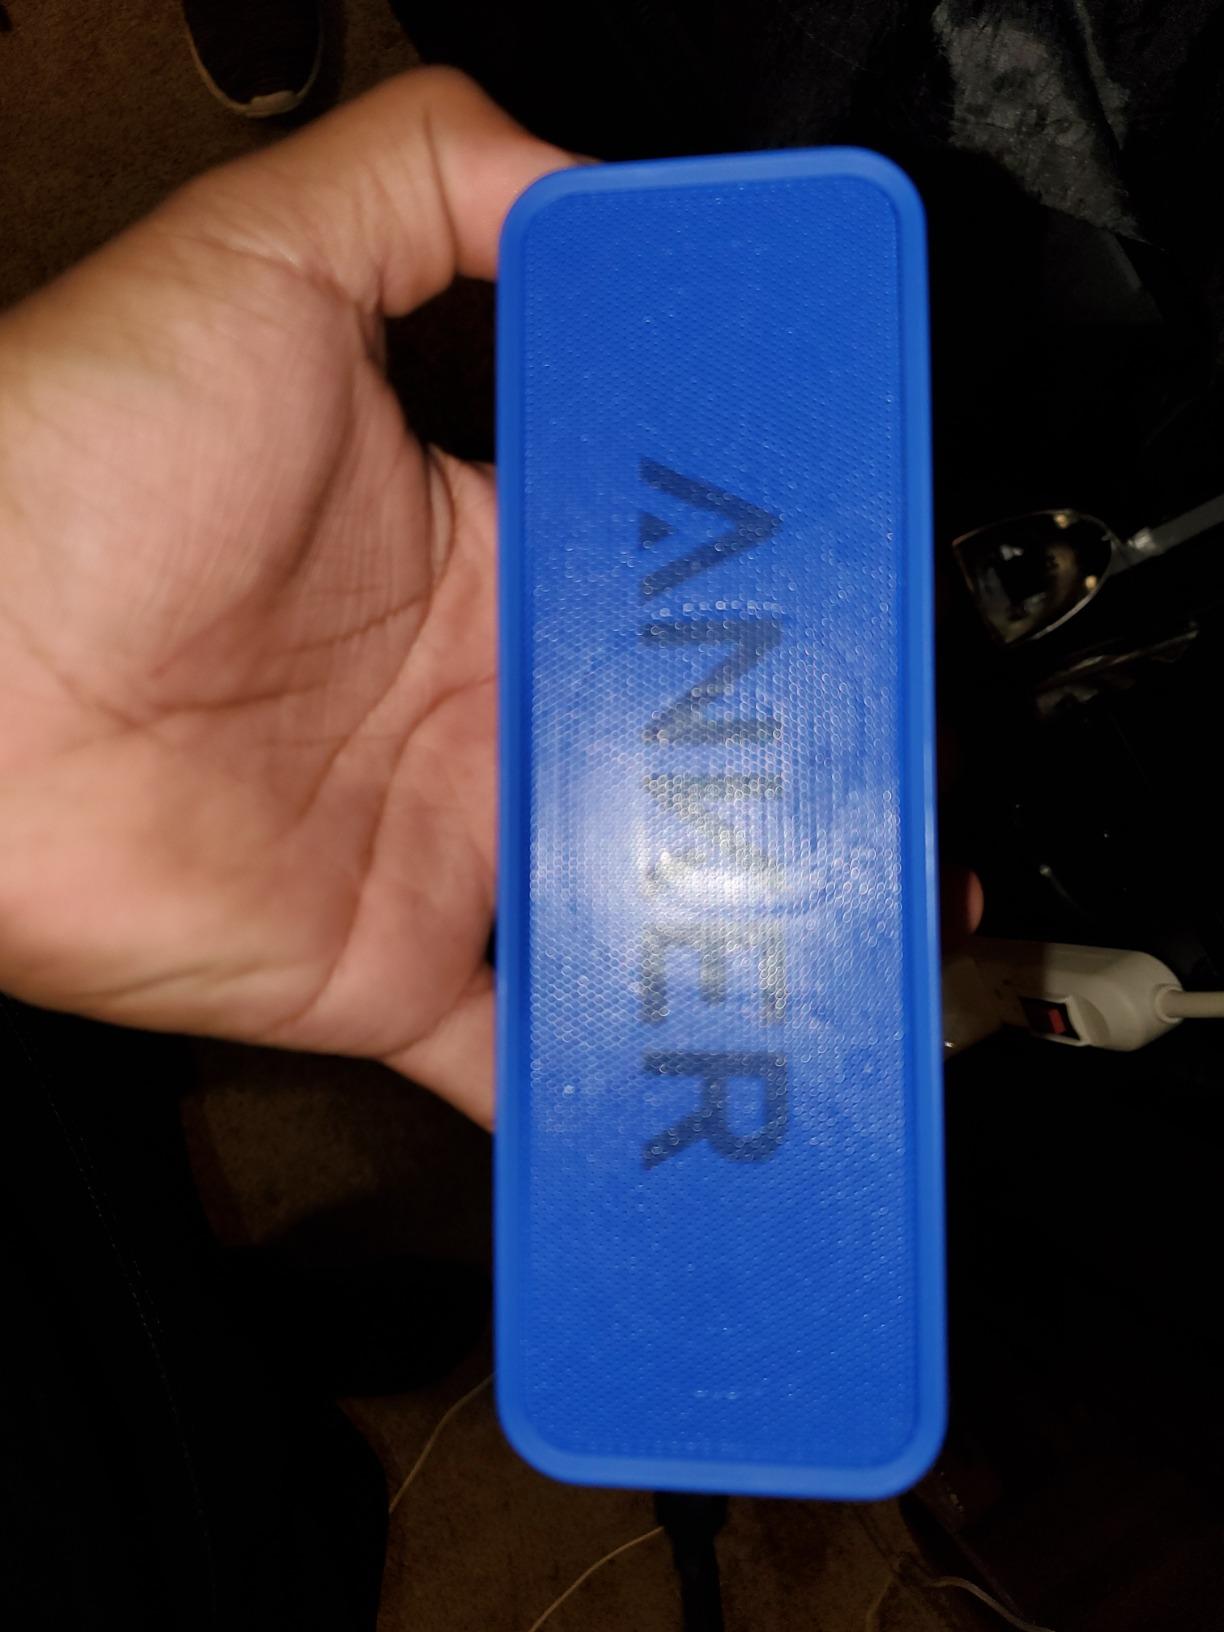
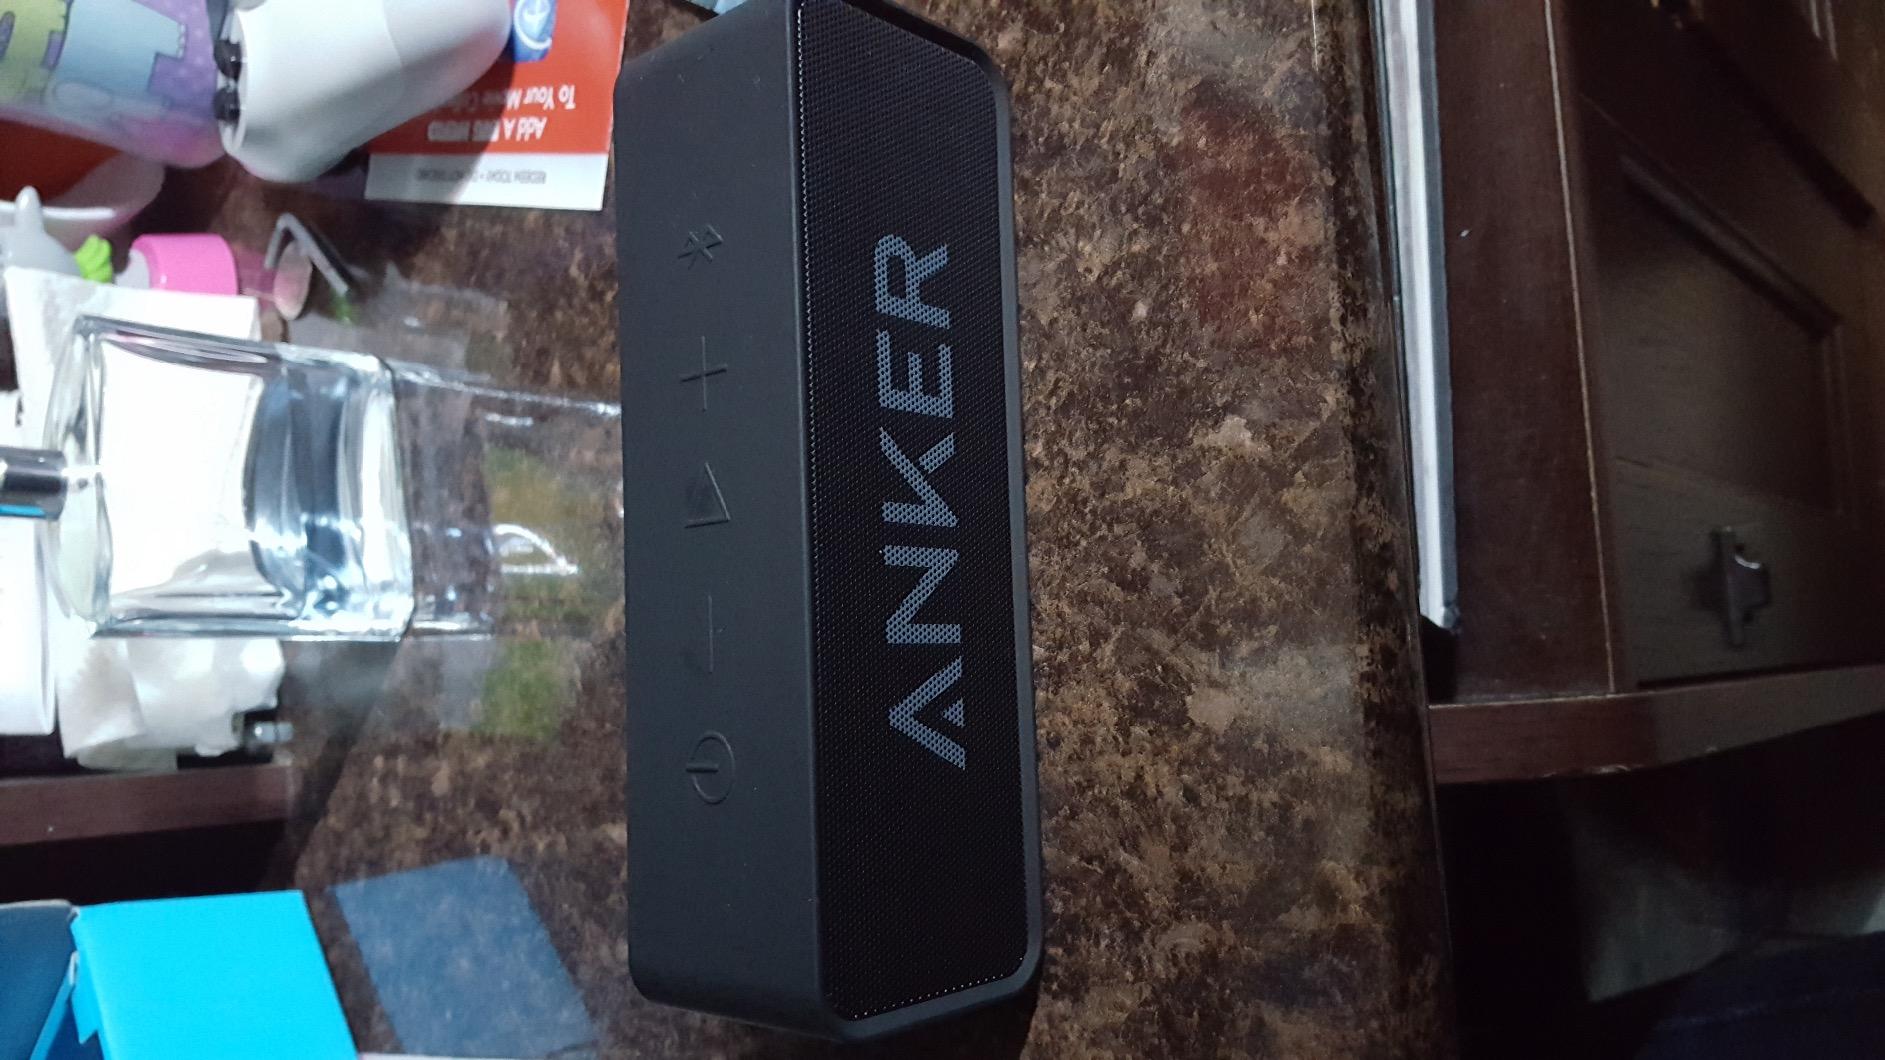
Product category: speaker
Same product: no